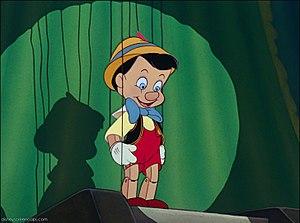
Pinocchio est le deuxième long-métrage d'animation et « Classique d'animation » des studios Disney, sorti en 1940 et inspiré du conte de Carlo Collodi, Les Aventures de Pinocchio.